Linus of Thrace

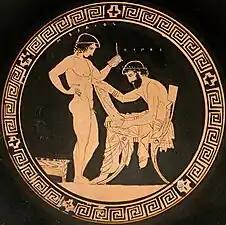
Linus teaches the letters to Musaeus on the "tondo" of a "kylix". Eretria Painter, "circa" 440/35 BC. Paris, Louvre.

In Greek mythology, Linus (Ancient Greek: Λῖνος "Linos" "flax") was a reputed musician and master of eloquent speech. He was regarded as the first leader of lyric song.